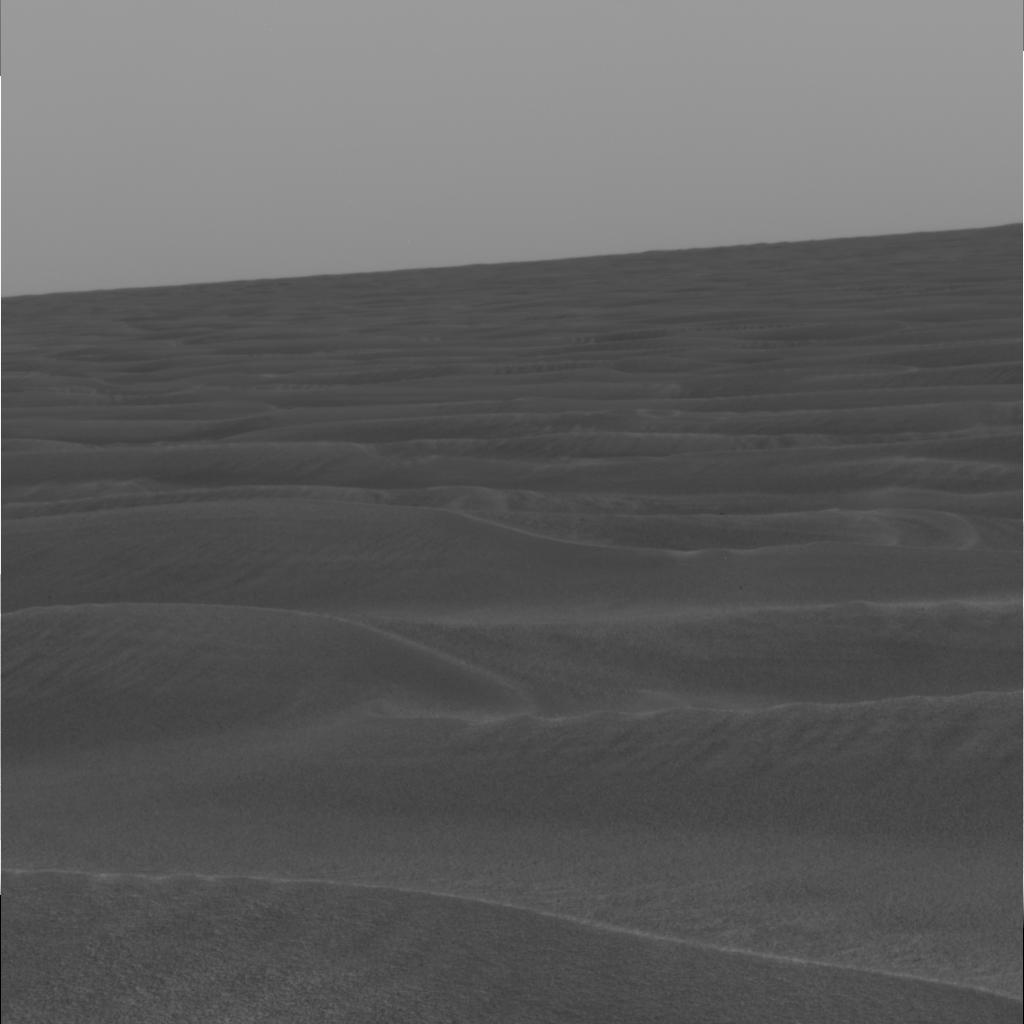
Surface features visible: Dunes/Ripples, Soil, Distant Vista, Sky